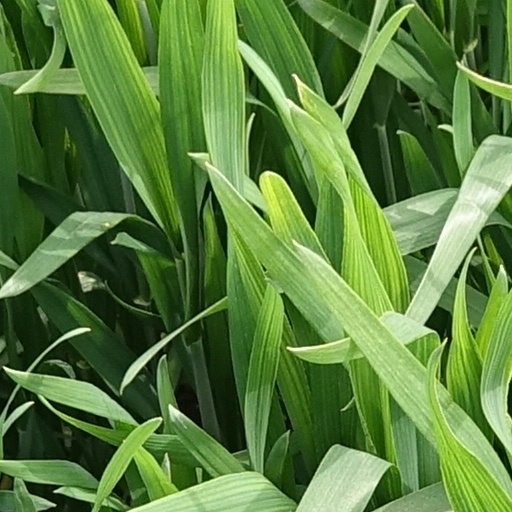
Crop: wheat